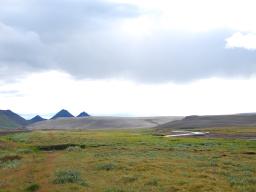
Label: Background_without_leaves